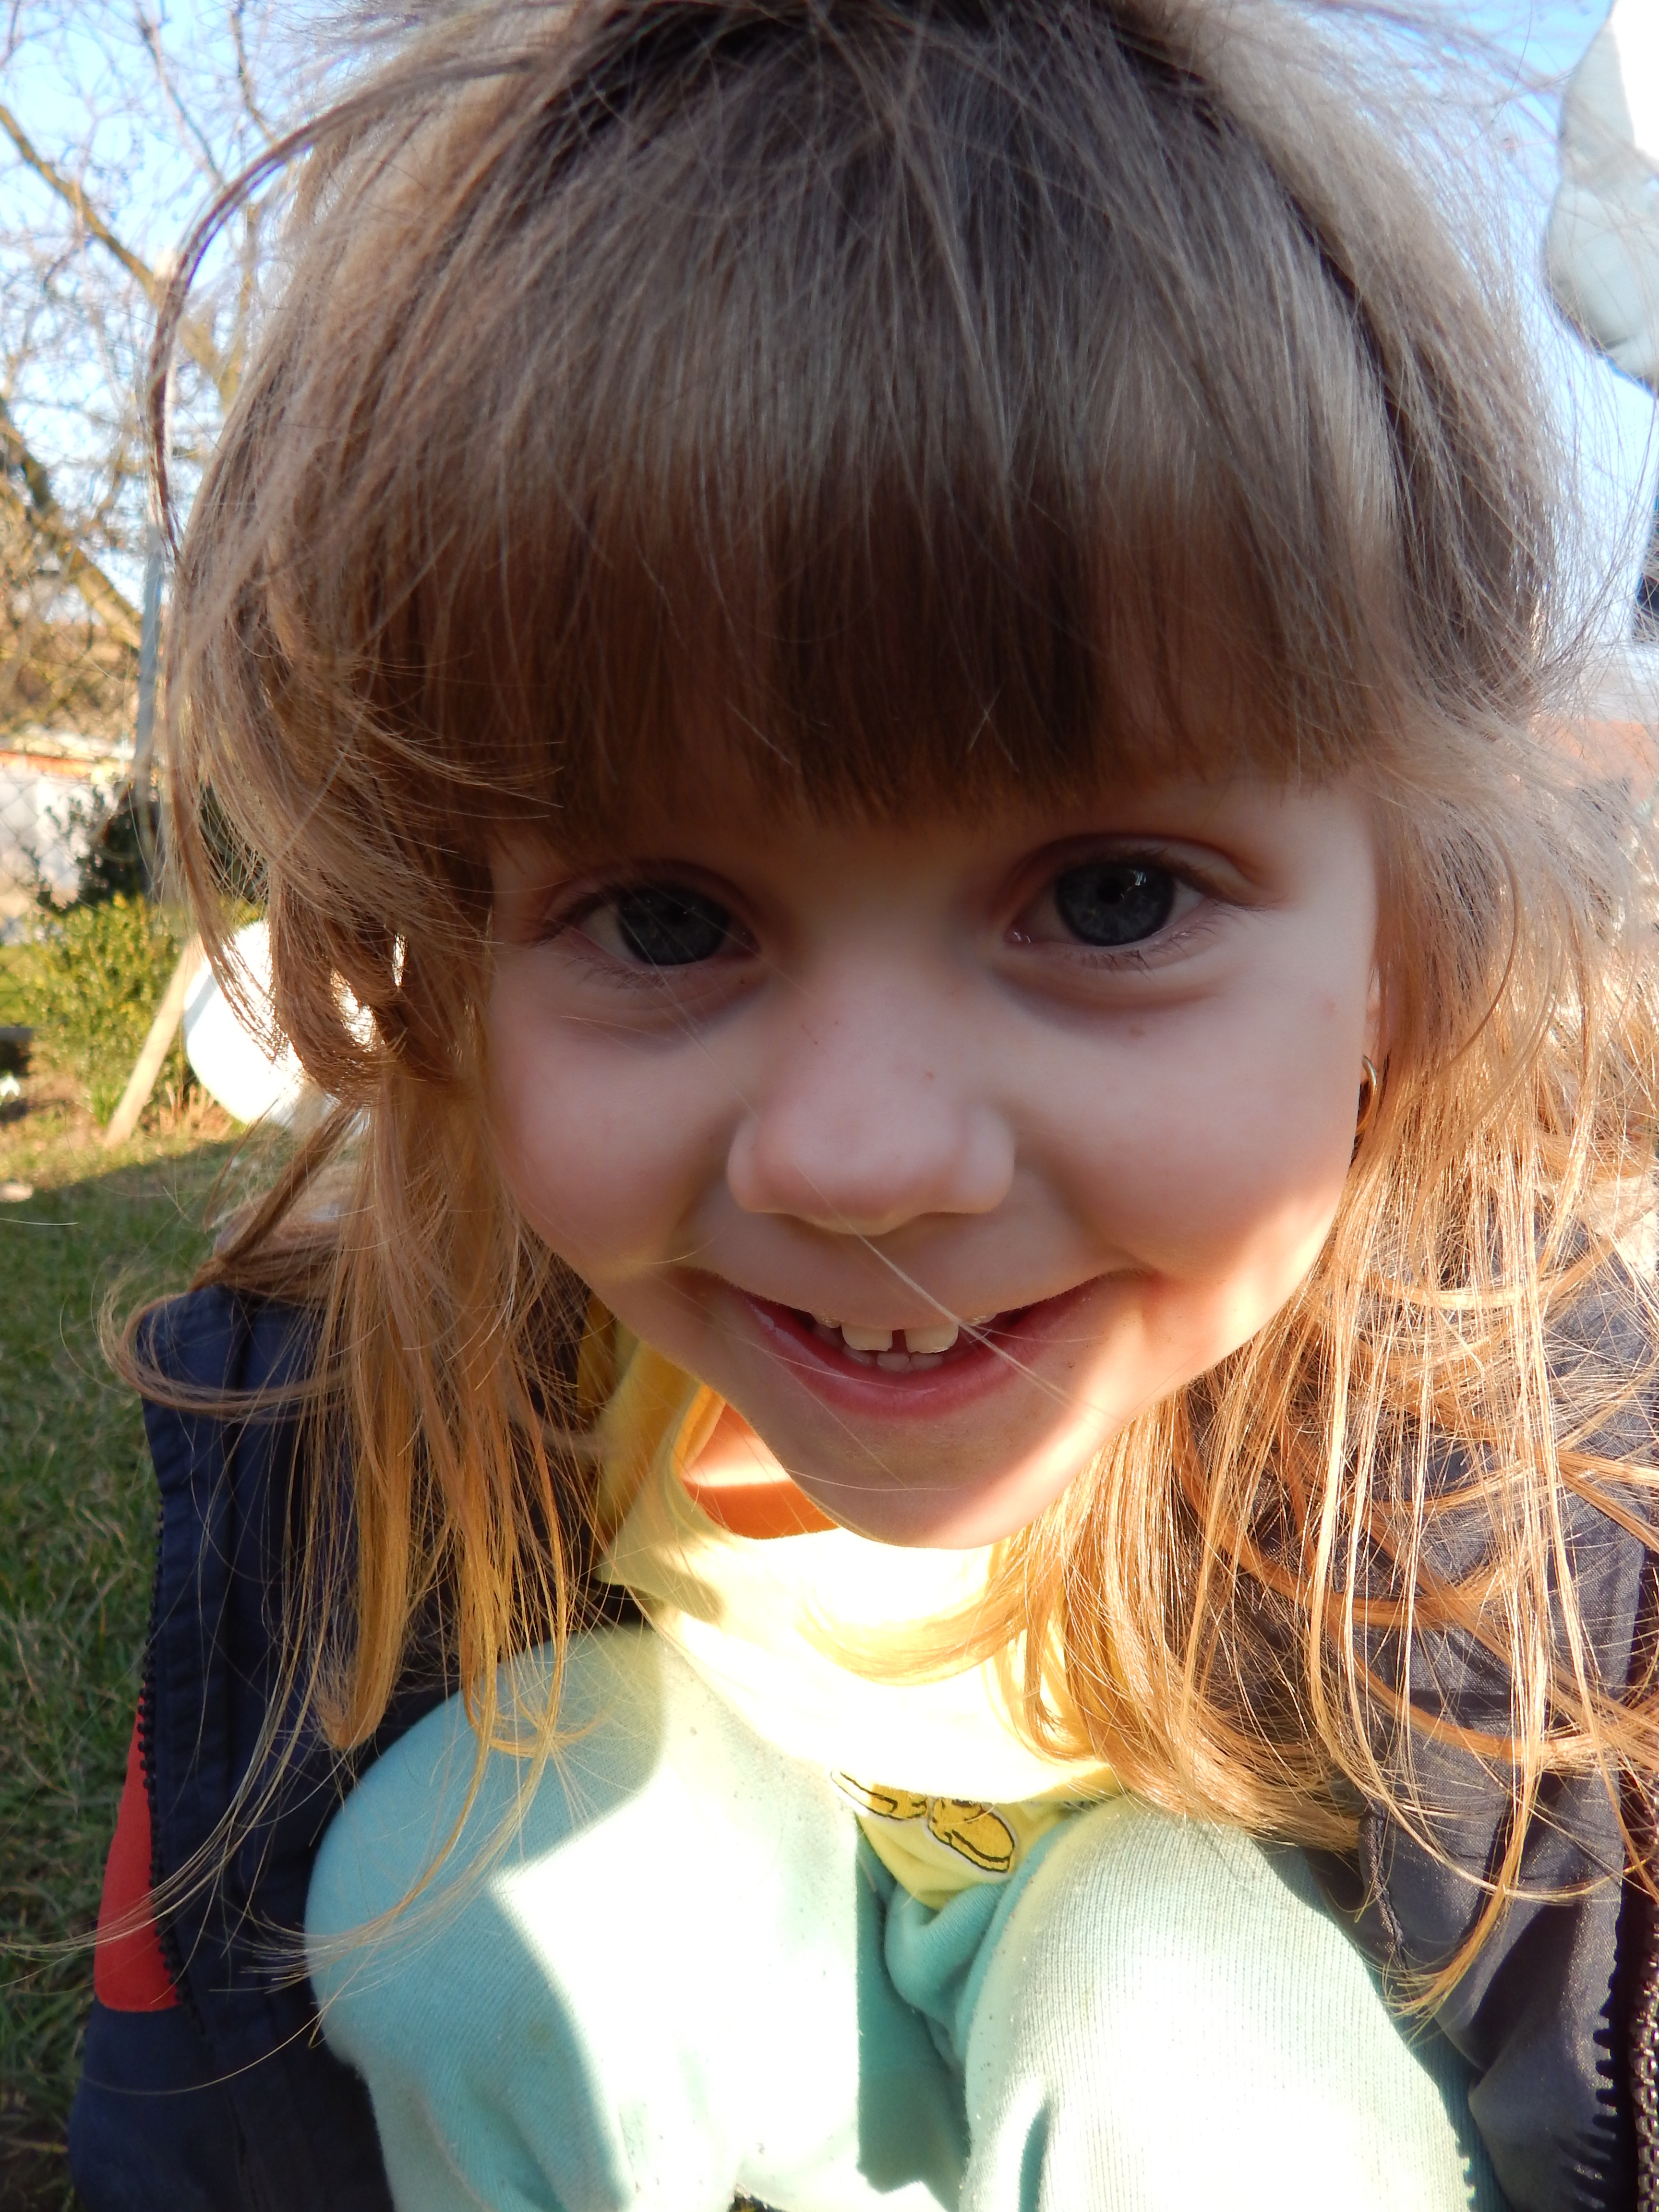
person, girl, sun, hair, portrait, spring, child, facial expression, hairstyle, smile, mouth, close up, human body, face, nose, toddler, eye, head, skin, beauty, blond, organ, tooth, sweetness, emotion, sister, brown hair, adelka